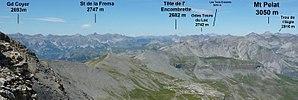
Massif du Pelat vu du sud-est à partir du mont Mounier (2817 m) situé à 25 km du mont Pelat (3050 m). Photo prise le 27 juillet 2010 à 11h38.
Le massif du Pelat est un massif des Alpes françaises situé sur les départements des Alpes-de-Haute-Provence et des Alpes-Maritimes.